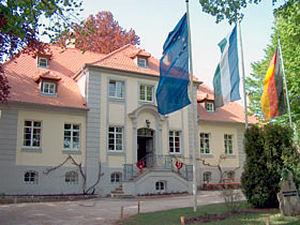
Weidenbach est une commune allemande, située en Bavière, dans l'arrondissement d'Ansbach et le district de Moyenne-Franconie.